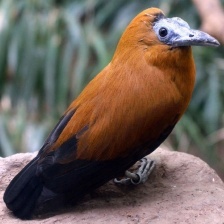
Species: CAPUCHINBIRD
Scientific name: PERISSOCEPHALUS TRICOLOR